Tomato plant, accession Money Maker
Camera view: bottom (45 deg); turntable rotation: 30 degrees
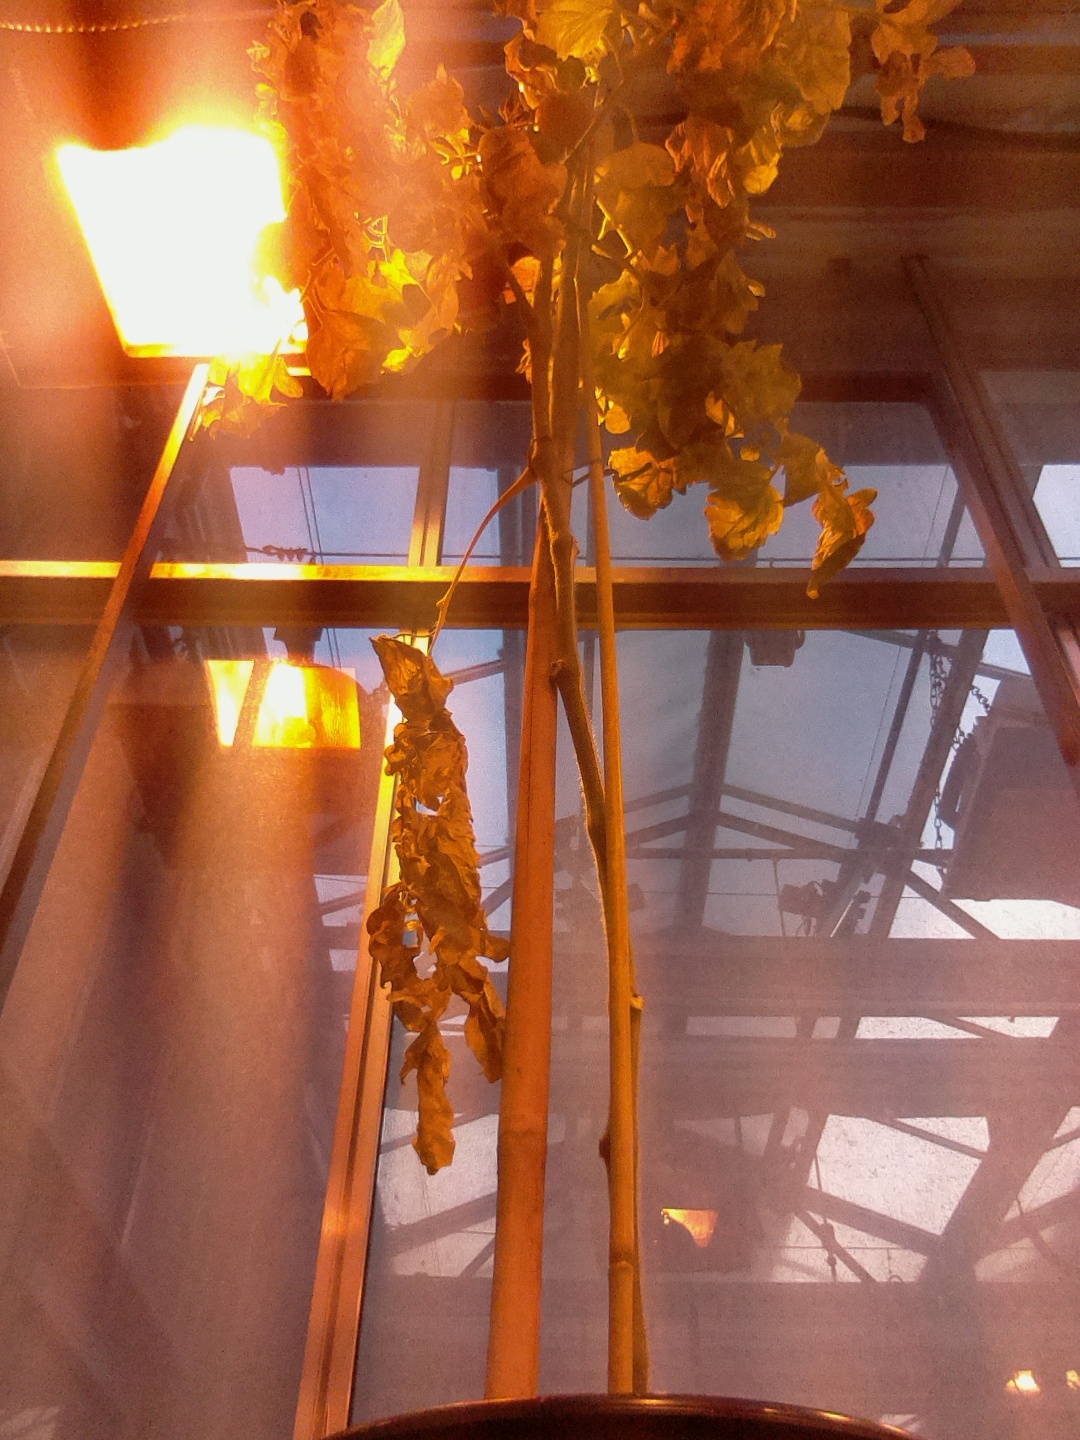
BBCH growth stage 83: 30%-40% of fruits show typical fully ripe color